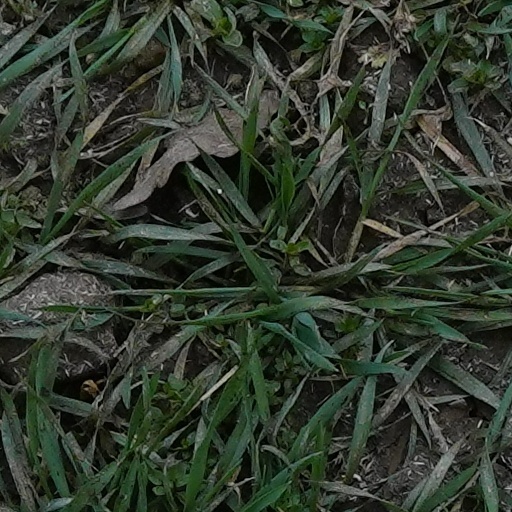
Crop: wheat